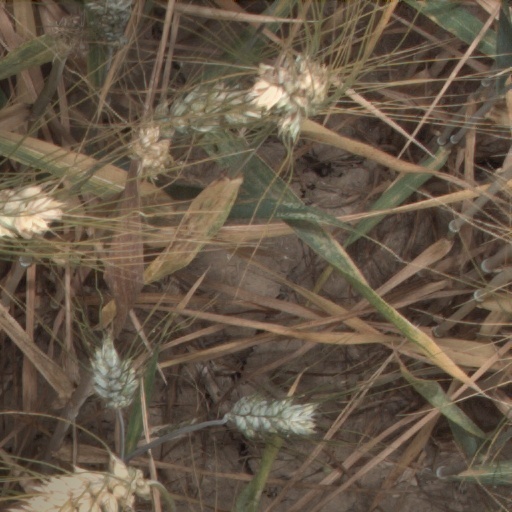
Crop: wheat